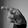
ASL letter: P